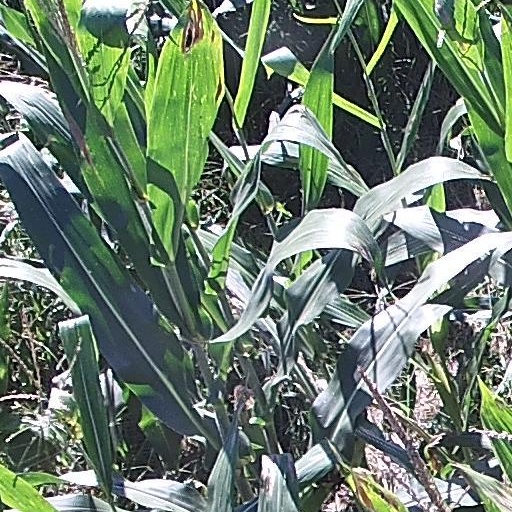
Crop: maize; corn